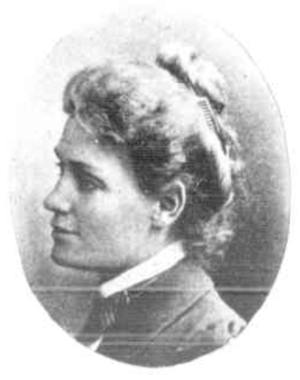
Sarah Jeanne Young née Forster est une femme politique et féministe australienne.